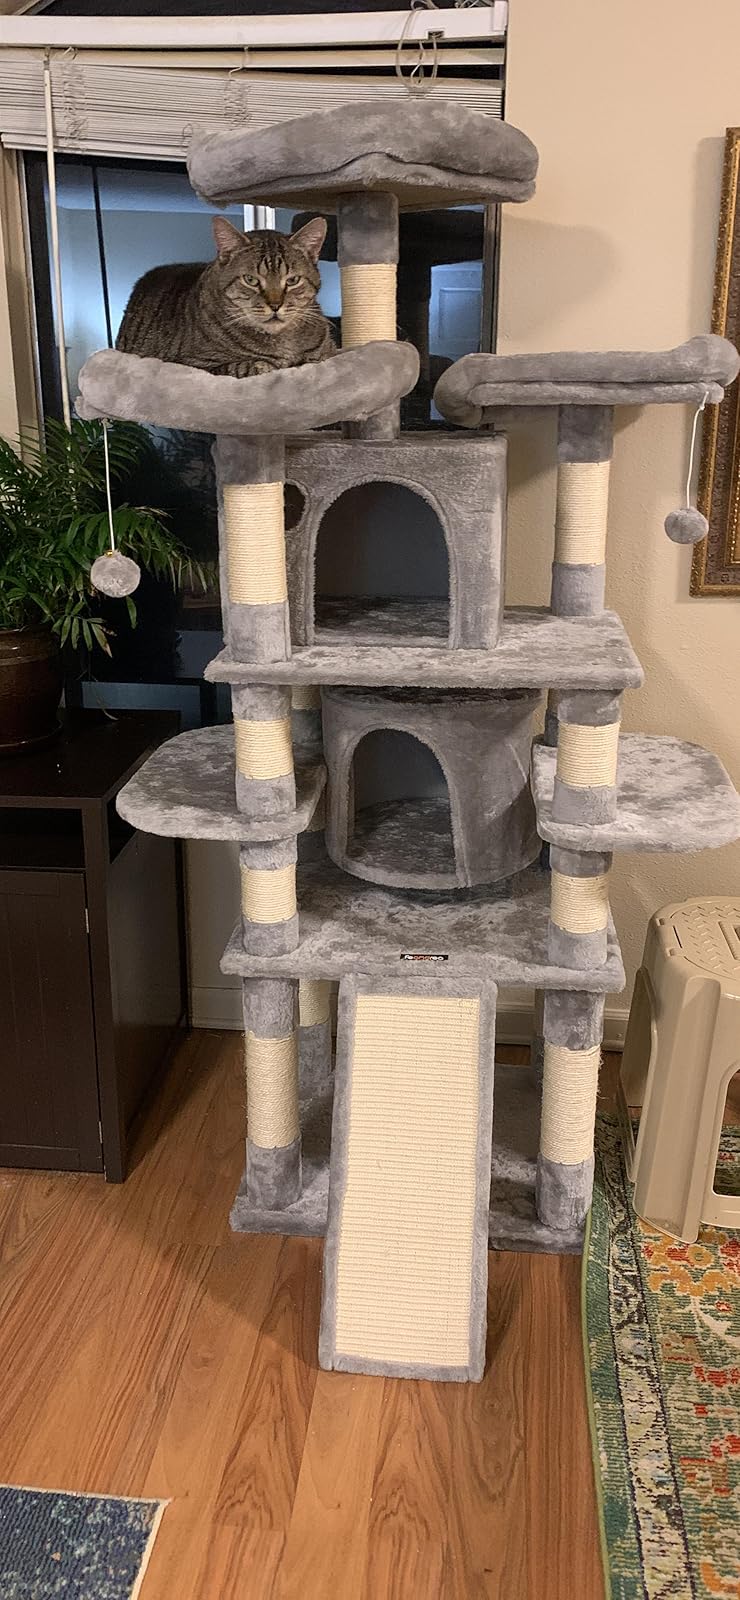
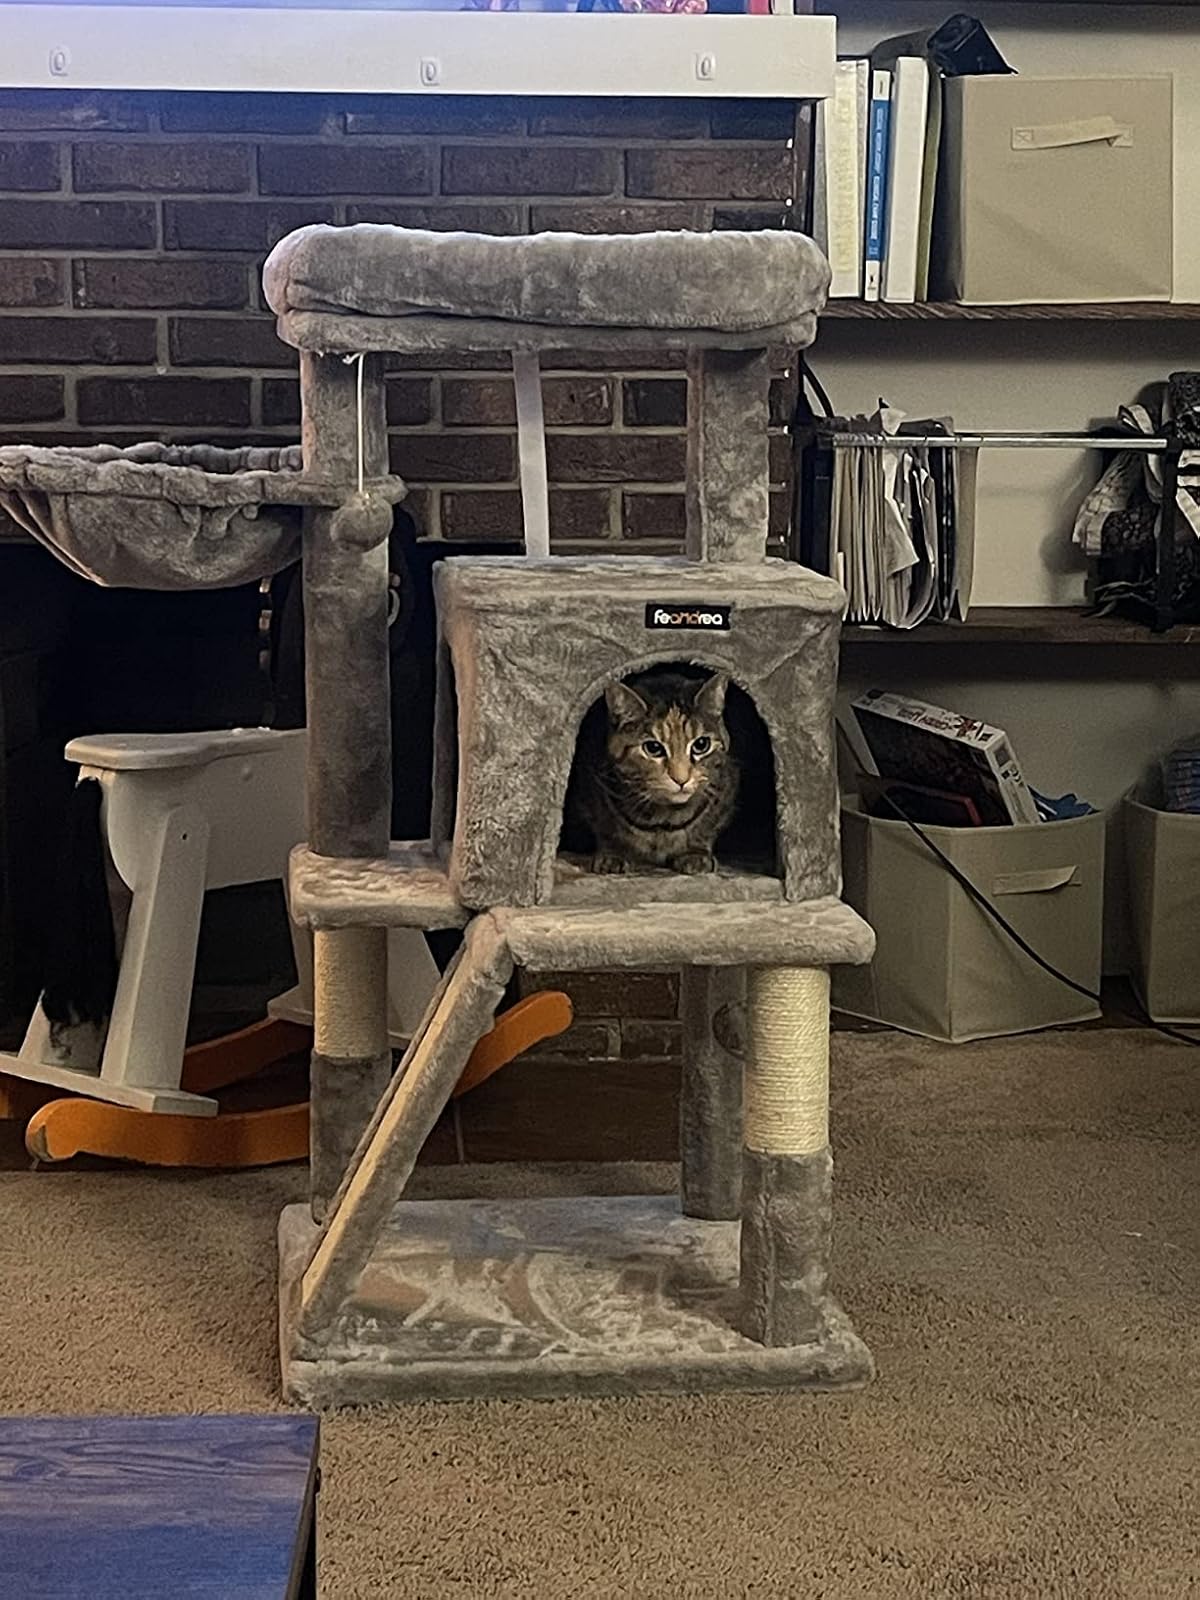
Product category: items_cat tree
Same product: no